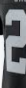
Number: 2